Princess Vilhelmine Marie of Denmark

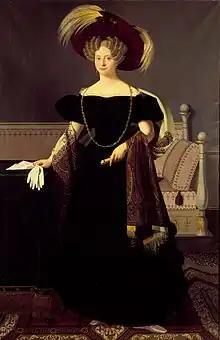
Portrait of Princess Vilhelmine Marie by Louis Aumont, 1831

Since her father had no surviving legitimate sons, Vilhelmine Marie was a very desirable bride. Among her suitors was the future Oscar I of Sweden of the newly established Bernadotte dynasty. On 28 May 1826, she was engaged to her second cousin, Prince Frederick of Denmark, the future King Frederick VII, who was a direct male-line descendant of King Frederick V through his second wife, Queen Juliana Maria of Brunswick-Wolfenbüttel. The engagement was very popular as it united the two lines of the Royal House, which had been in a strained relationship since 1814.